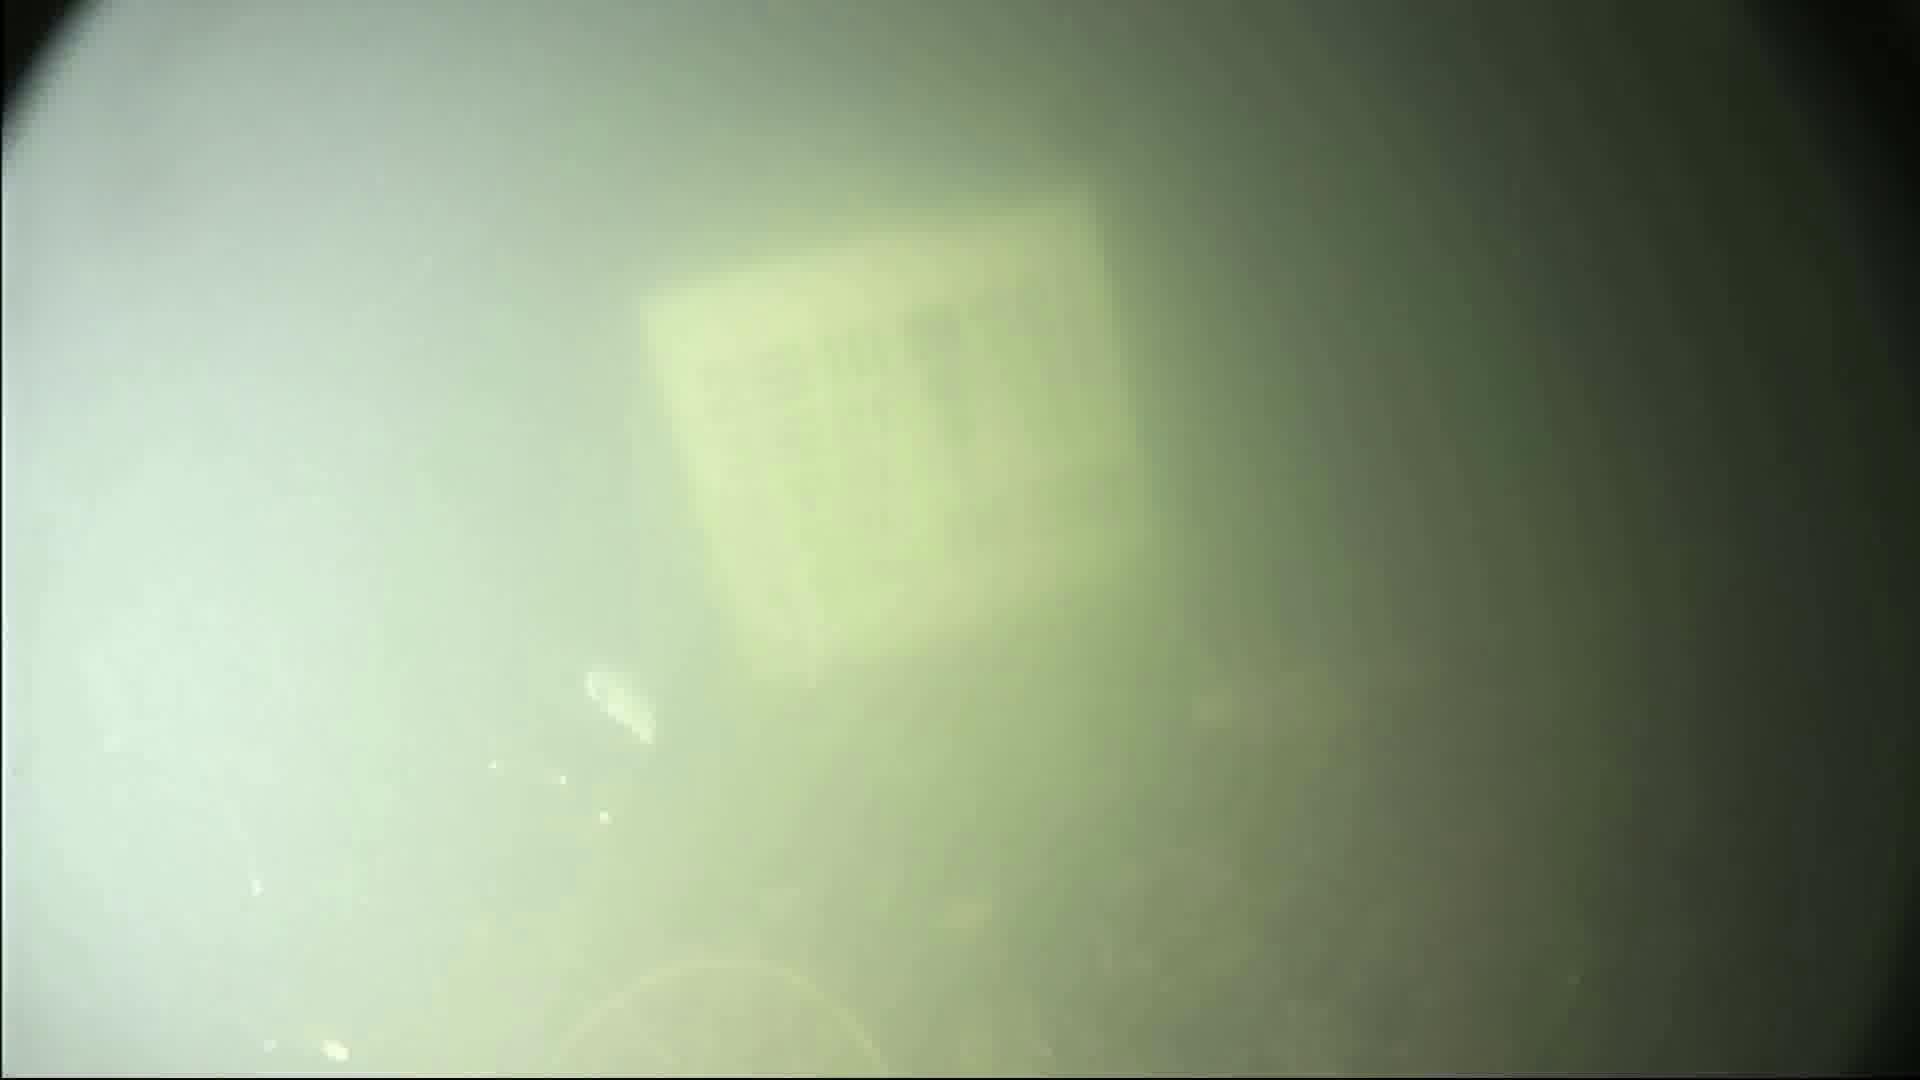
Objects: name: jellyfish